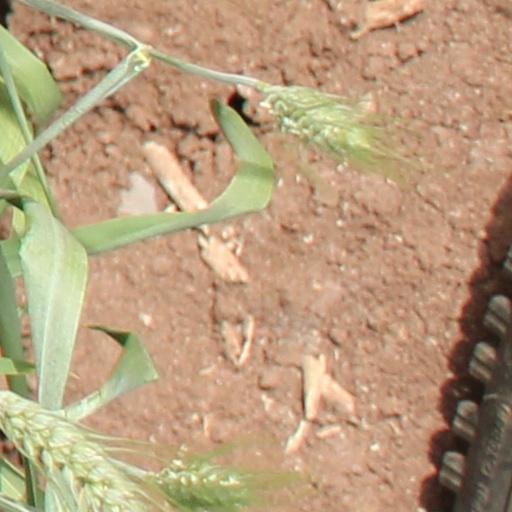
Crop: wheat